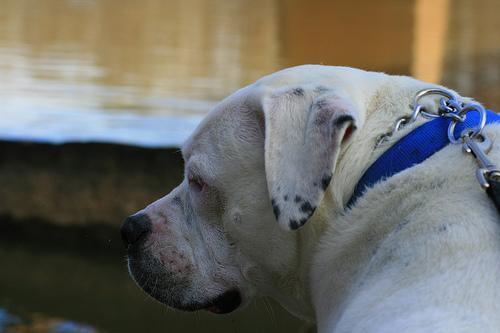
american bulldog